Rugby league in Scotland

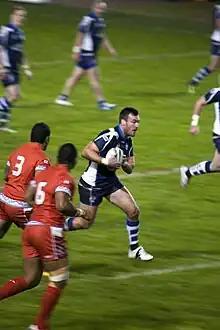
Scotland vs Tonga at the 2013 Rugby League World Cup

There are two Scottish teams selected: "Scotland" and "Scotland A". The Scotland team is predominantly second-generation professional players, born and bred in England, whereas the Scotland A team (nicknamed "the Bravehearts") is an amateur side selected from the domestic Scottish competition.